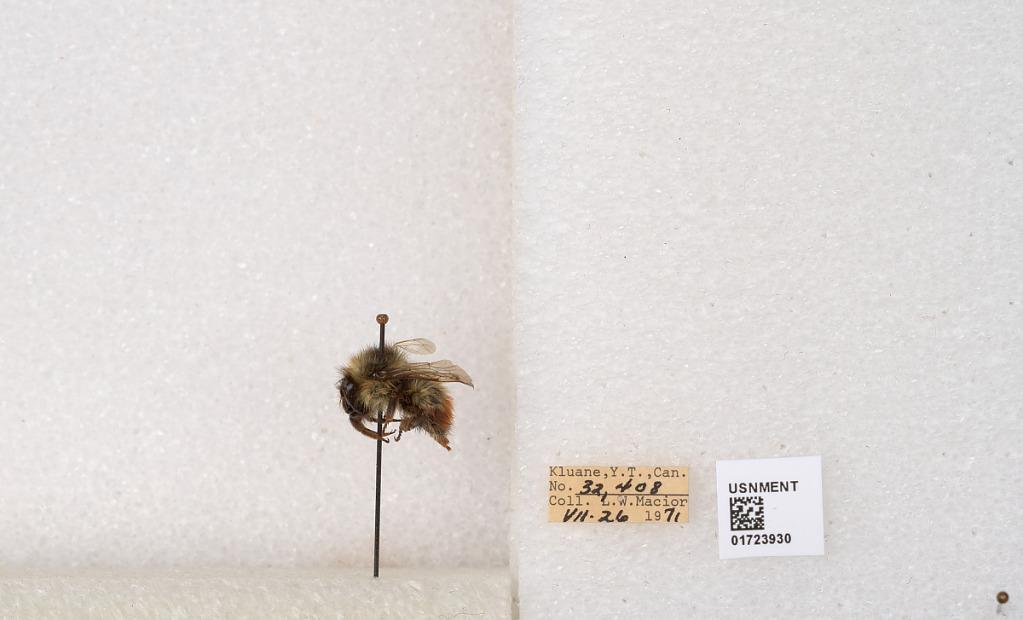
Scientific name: Bombus flavifrons Cresson
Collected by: L. Macior
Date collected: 1971-7-26
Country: Canada
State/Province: Yukon Territory
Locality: Kluane National Park and Reserve
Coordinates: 60.7493, -139.504